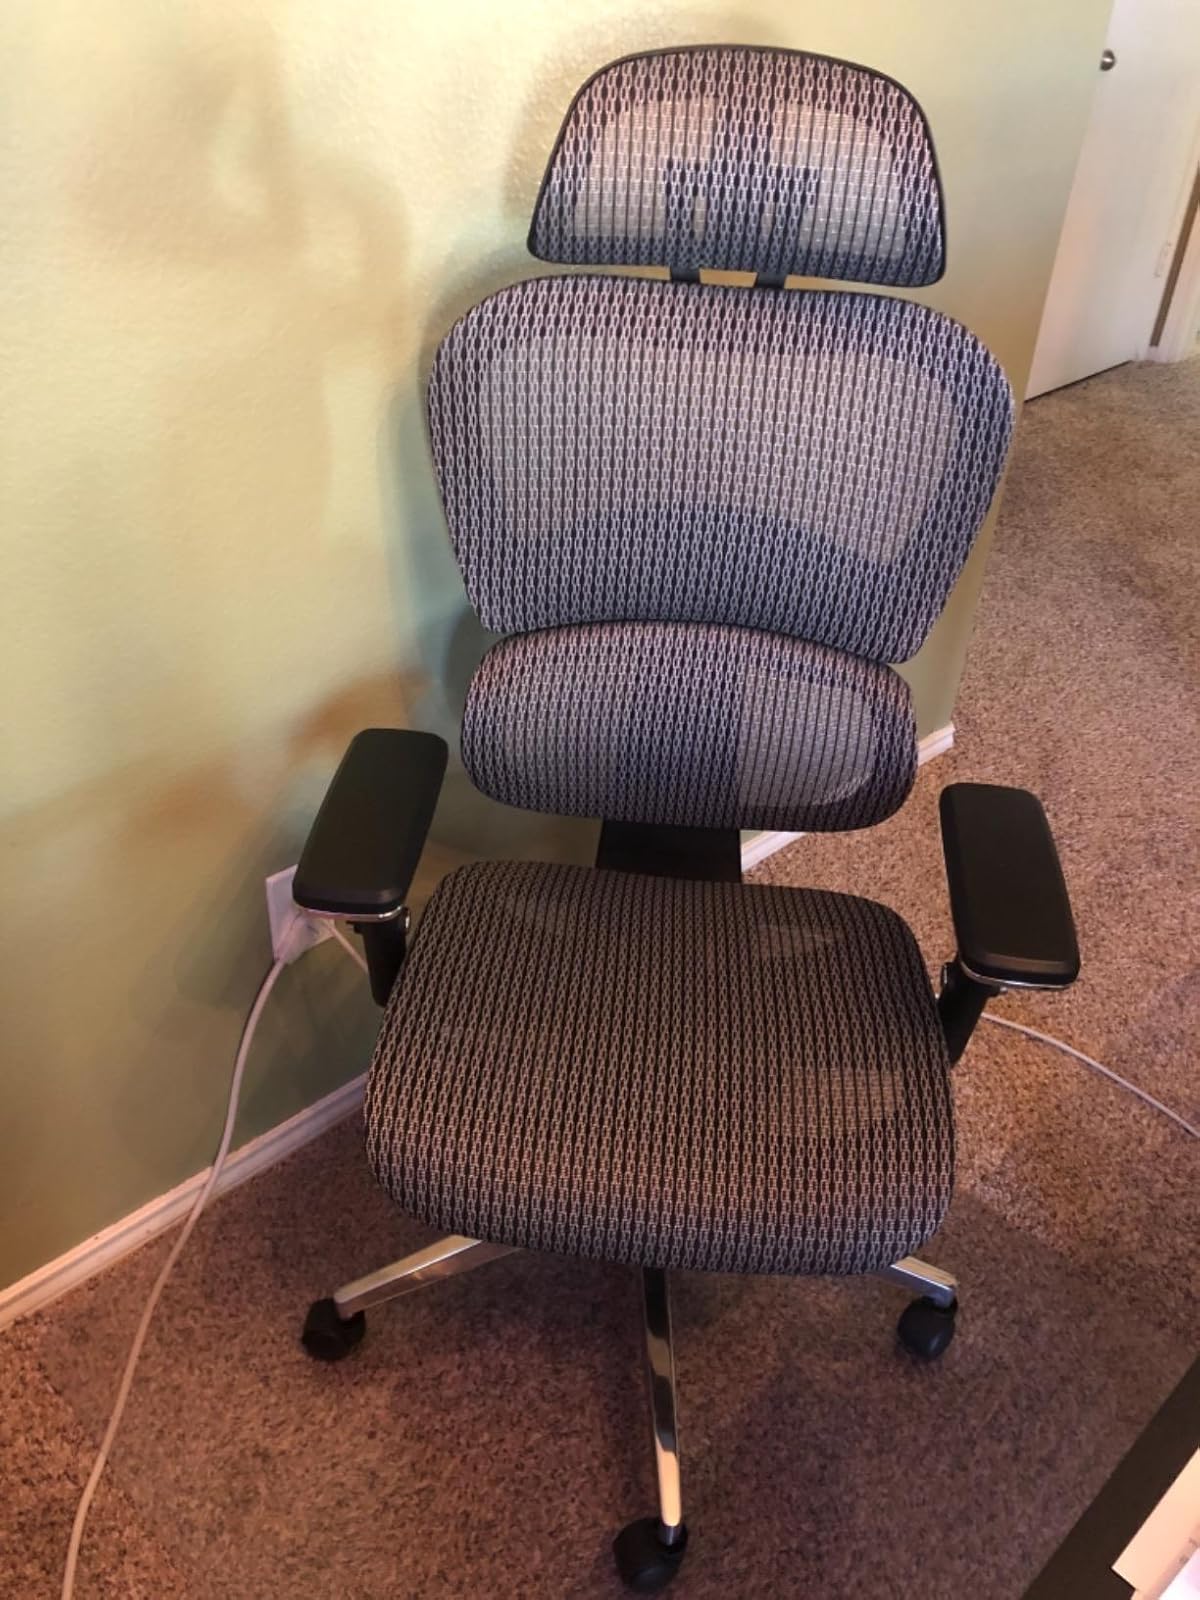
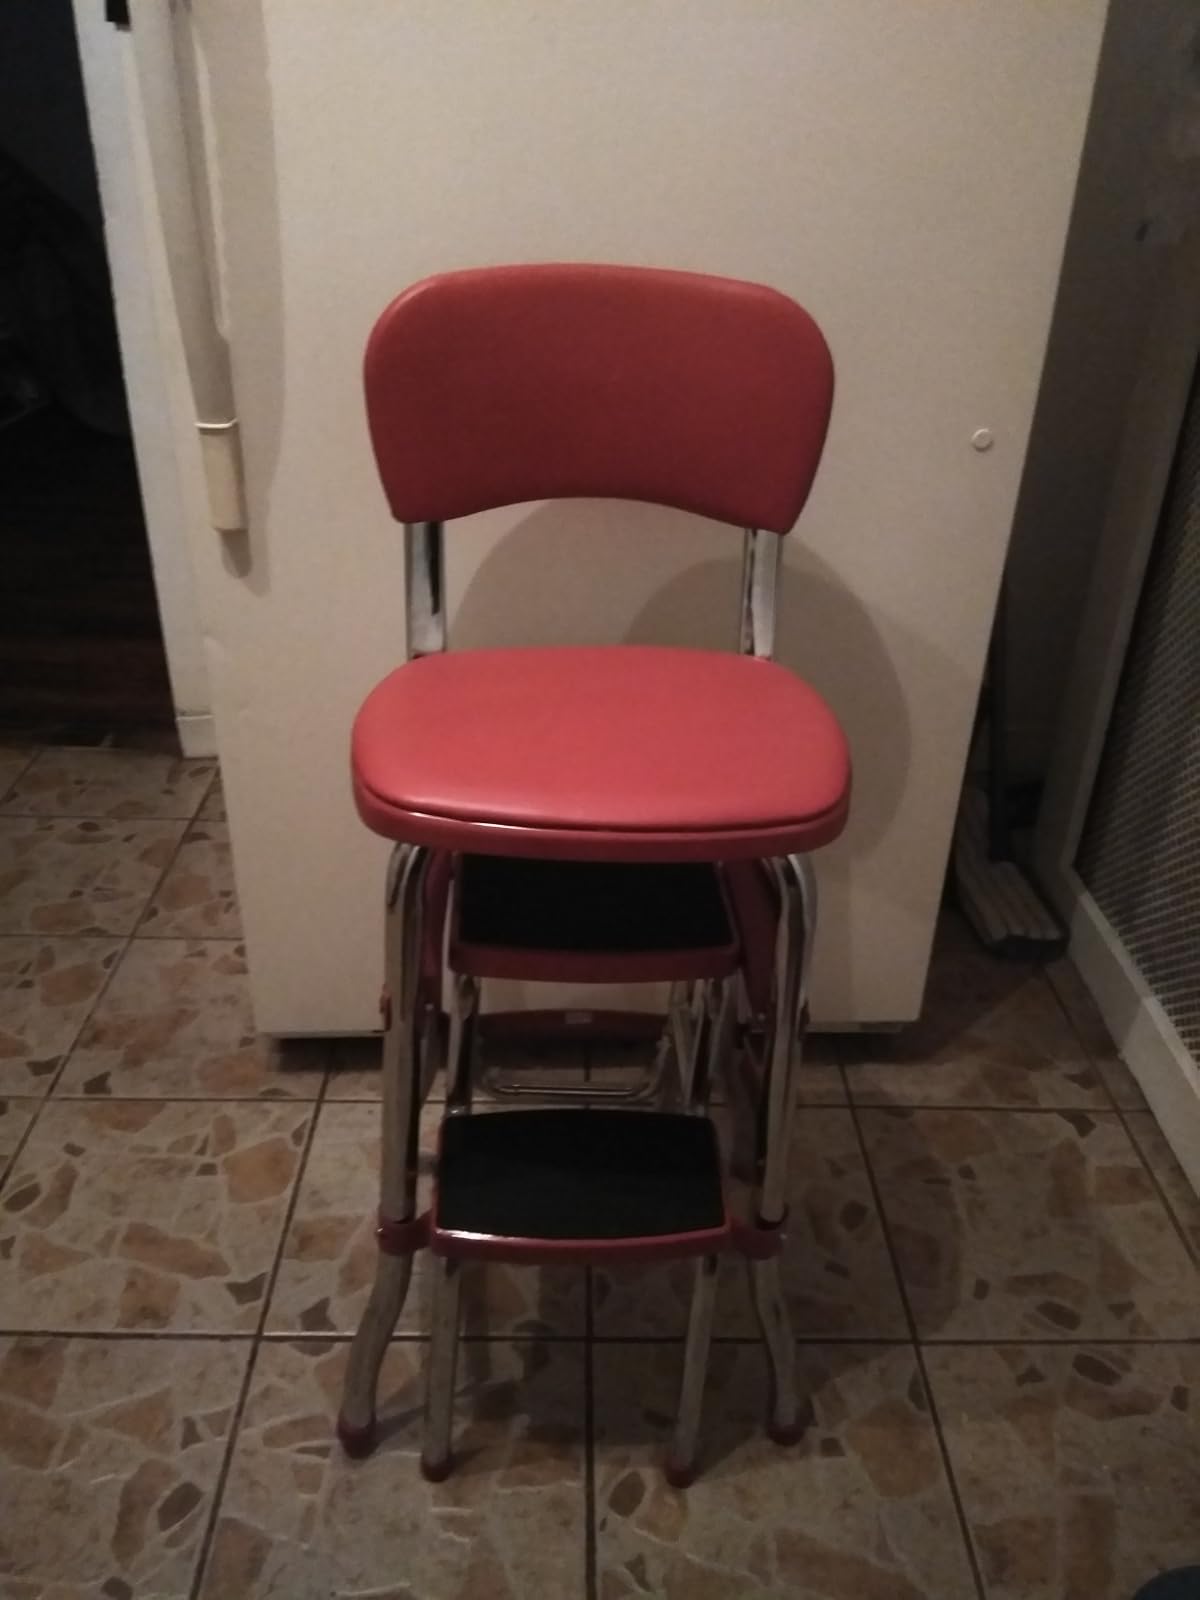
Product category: items_chair
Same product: no